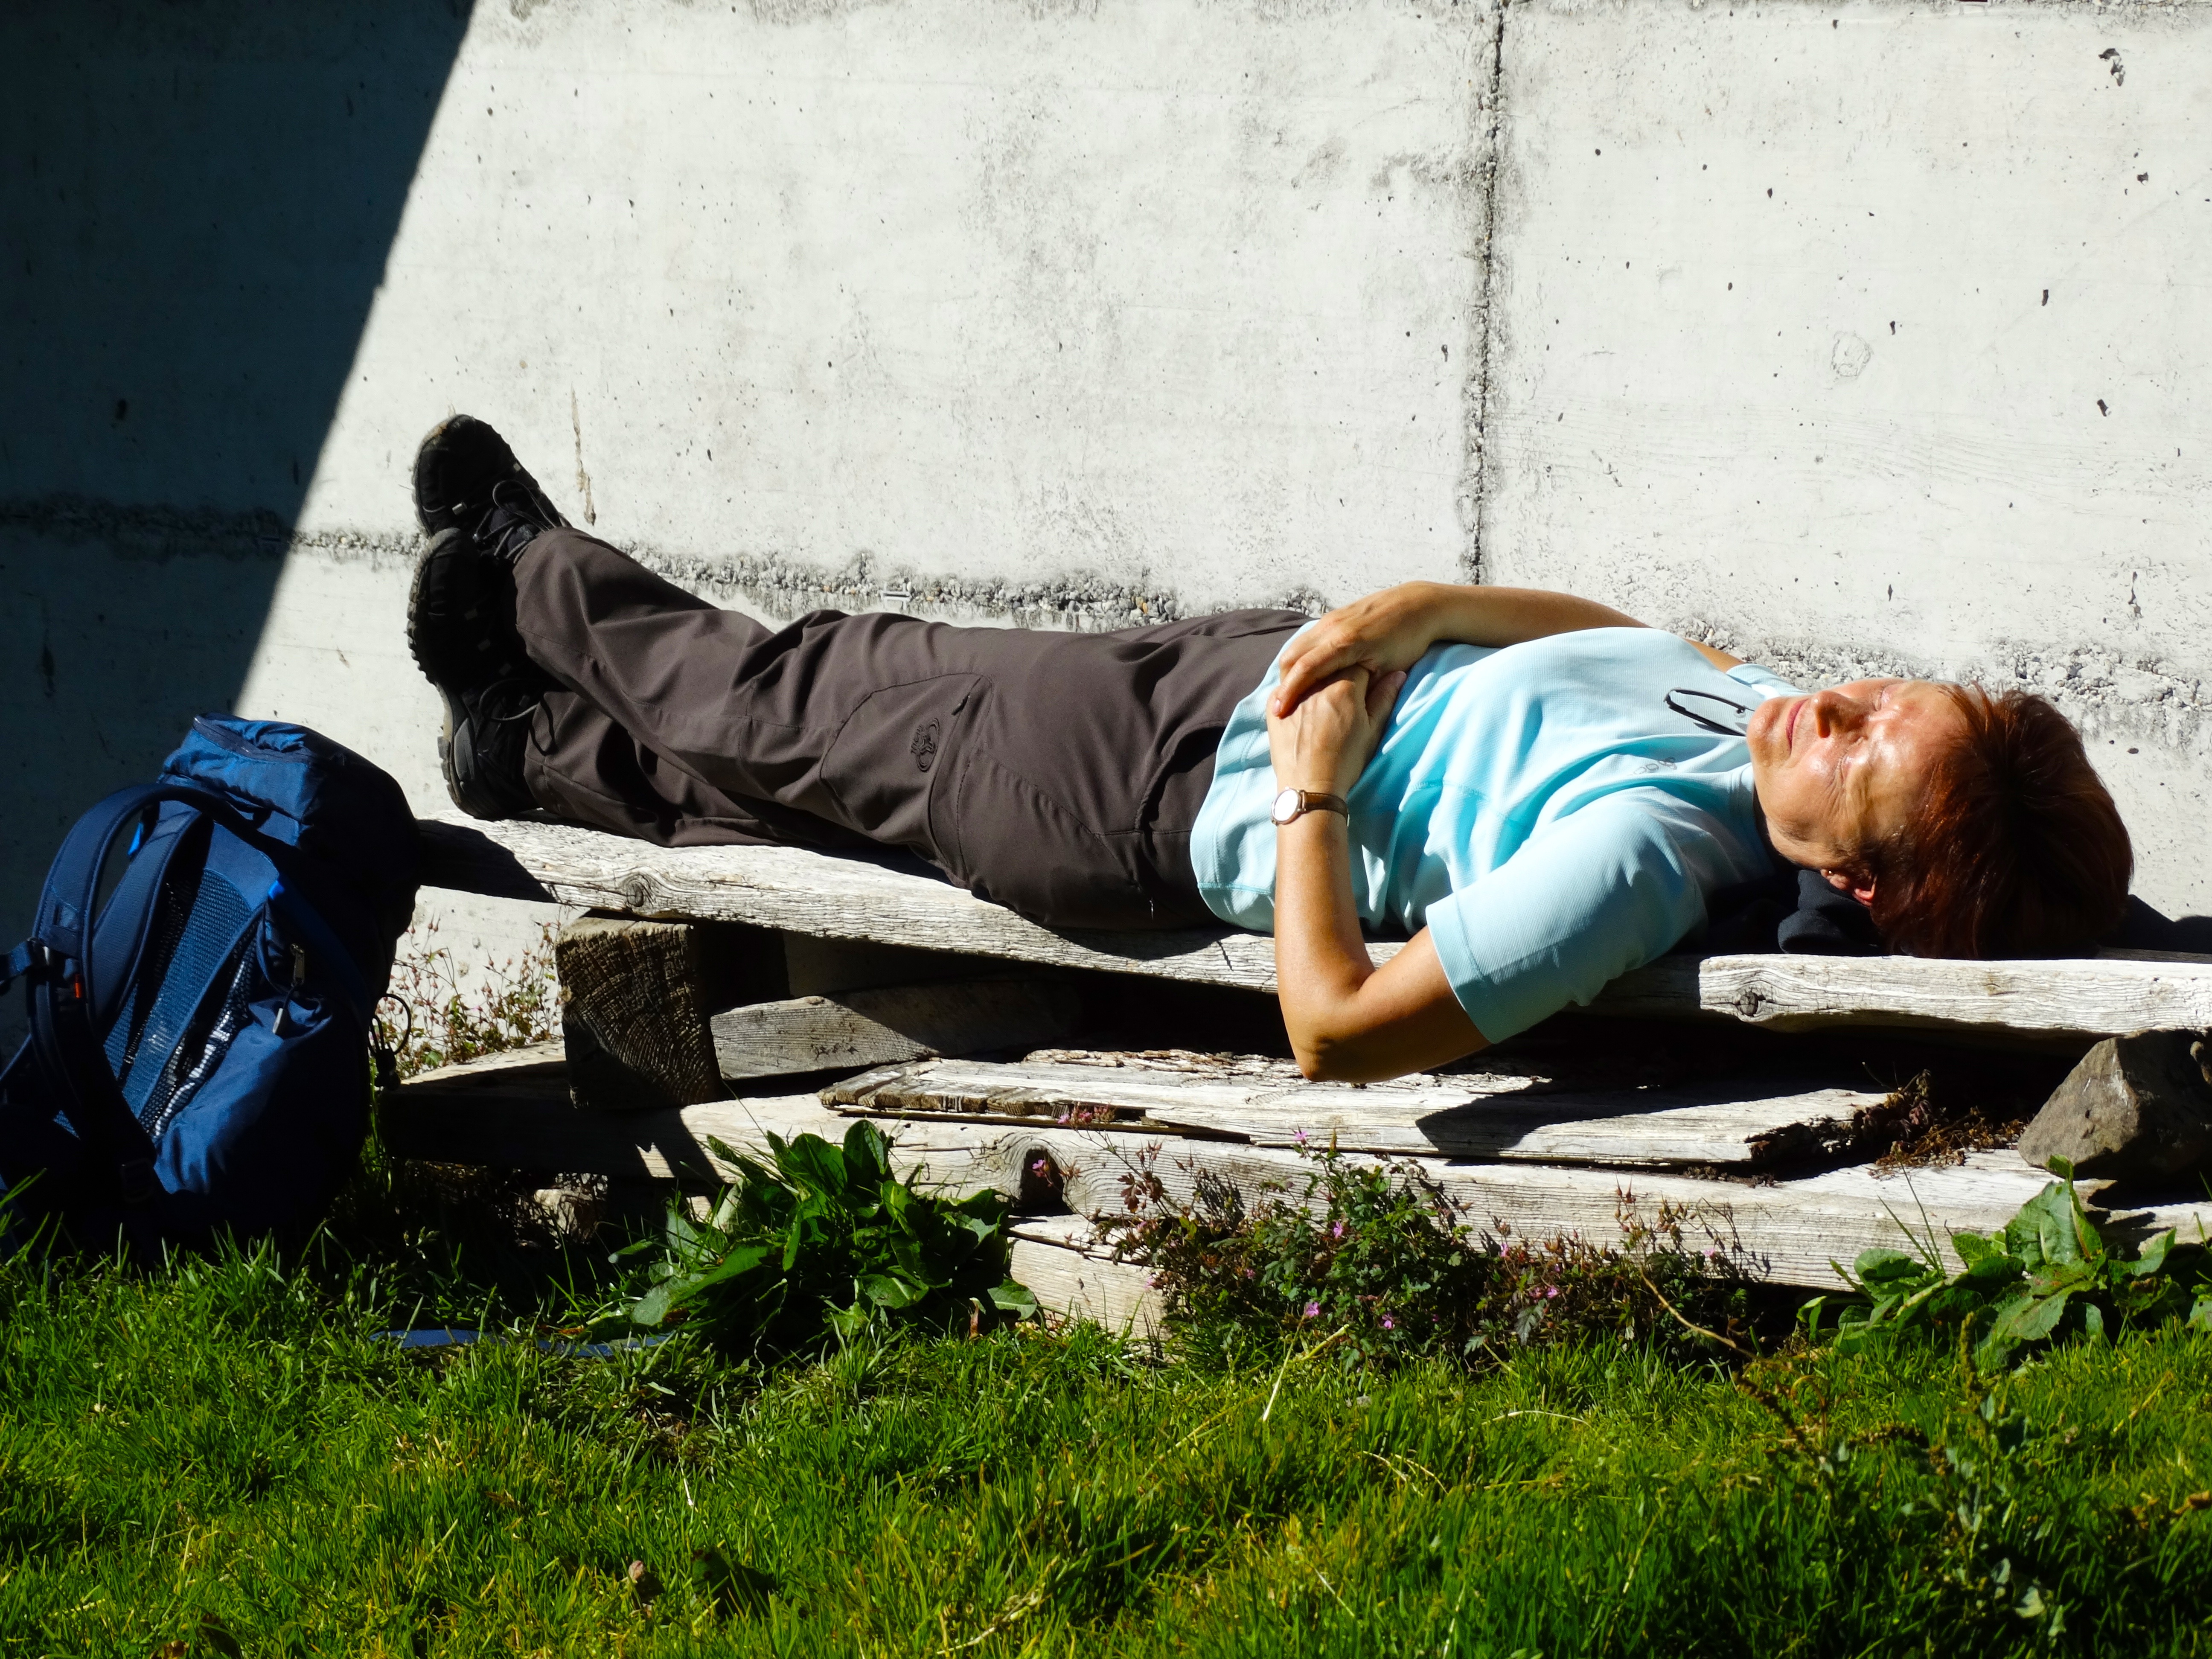
person, sunbathing, sitting, blue, rest, nap, enjoy, wanderin, human positions, human action, physical fitness